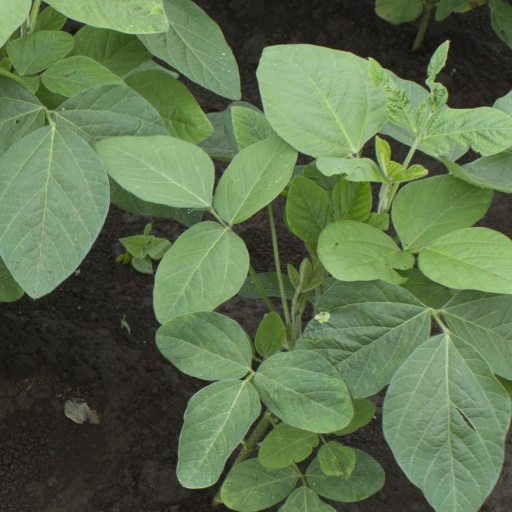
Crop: soybean